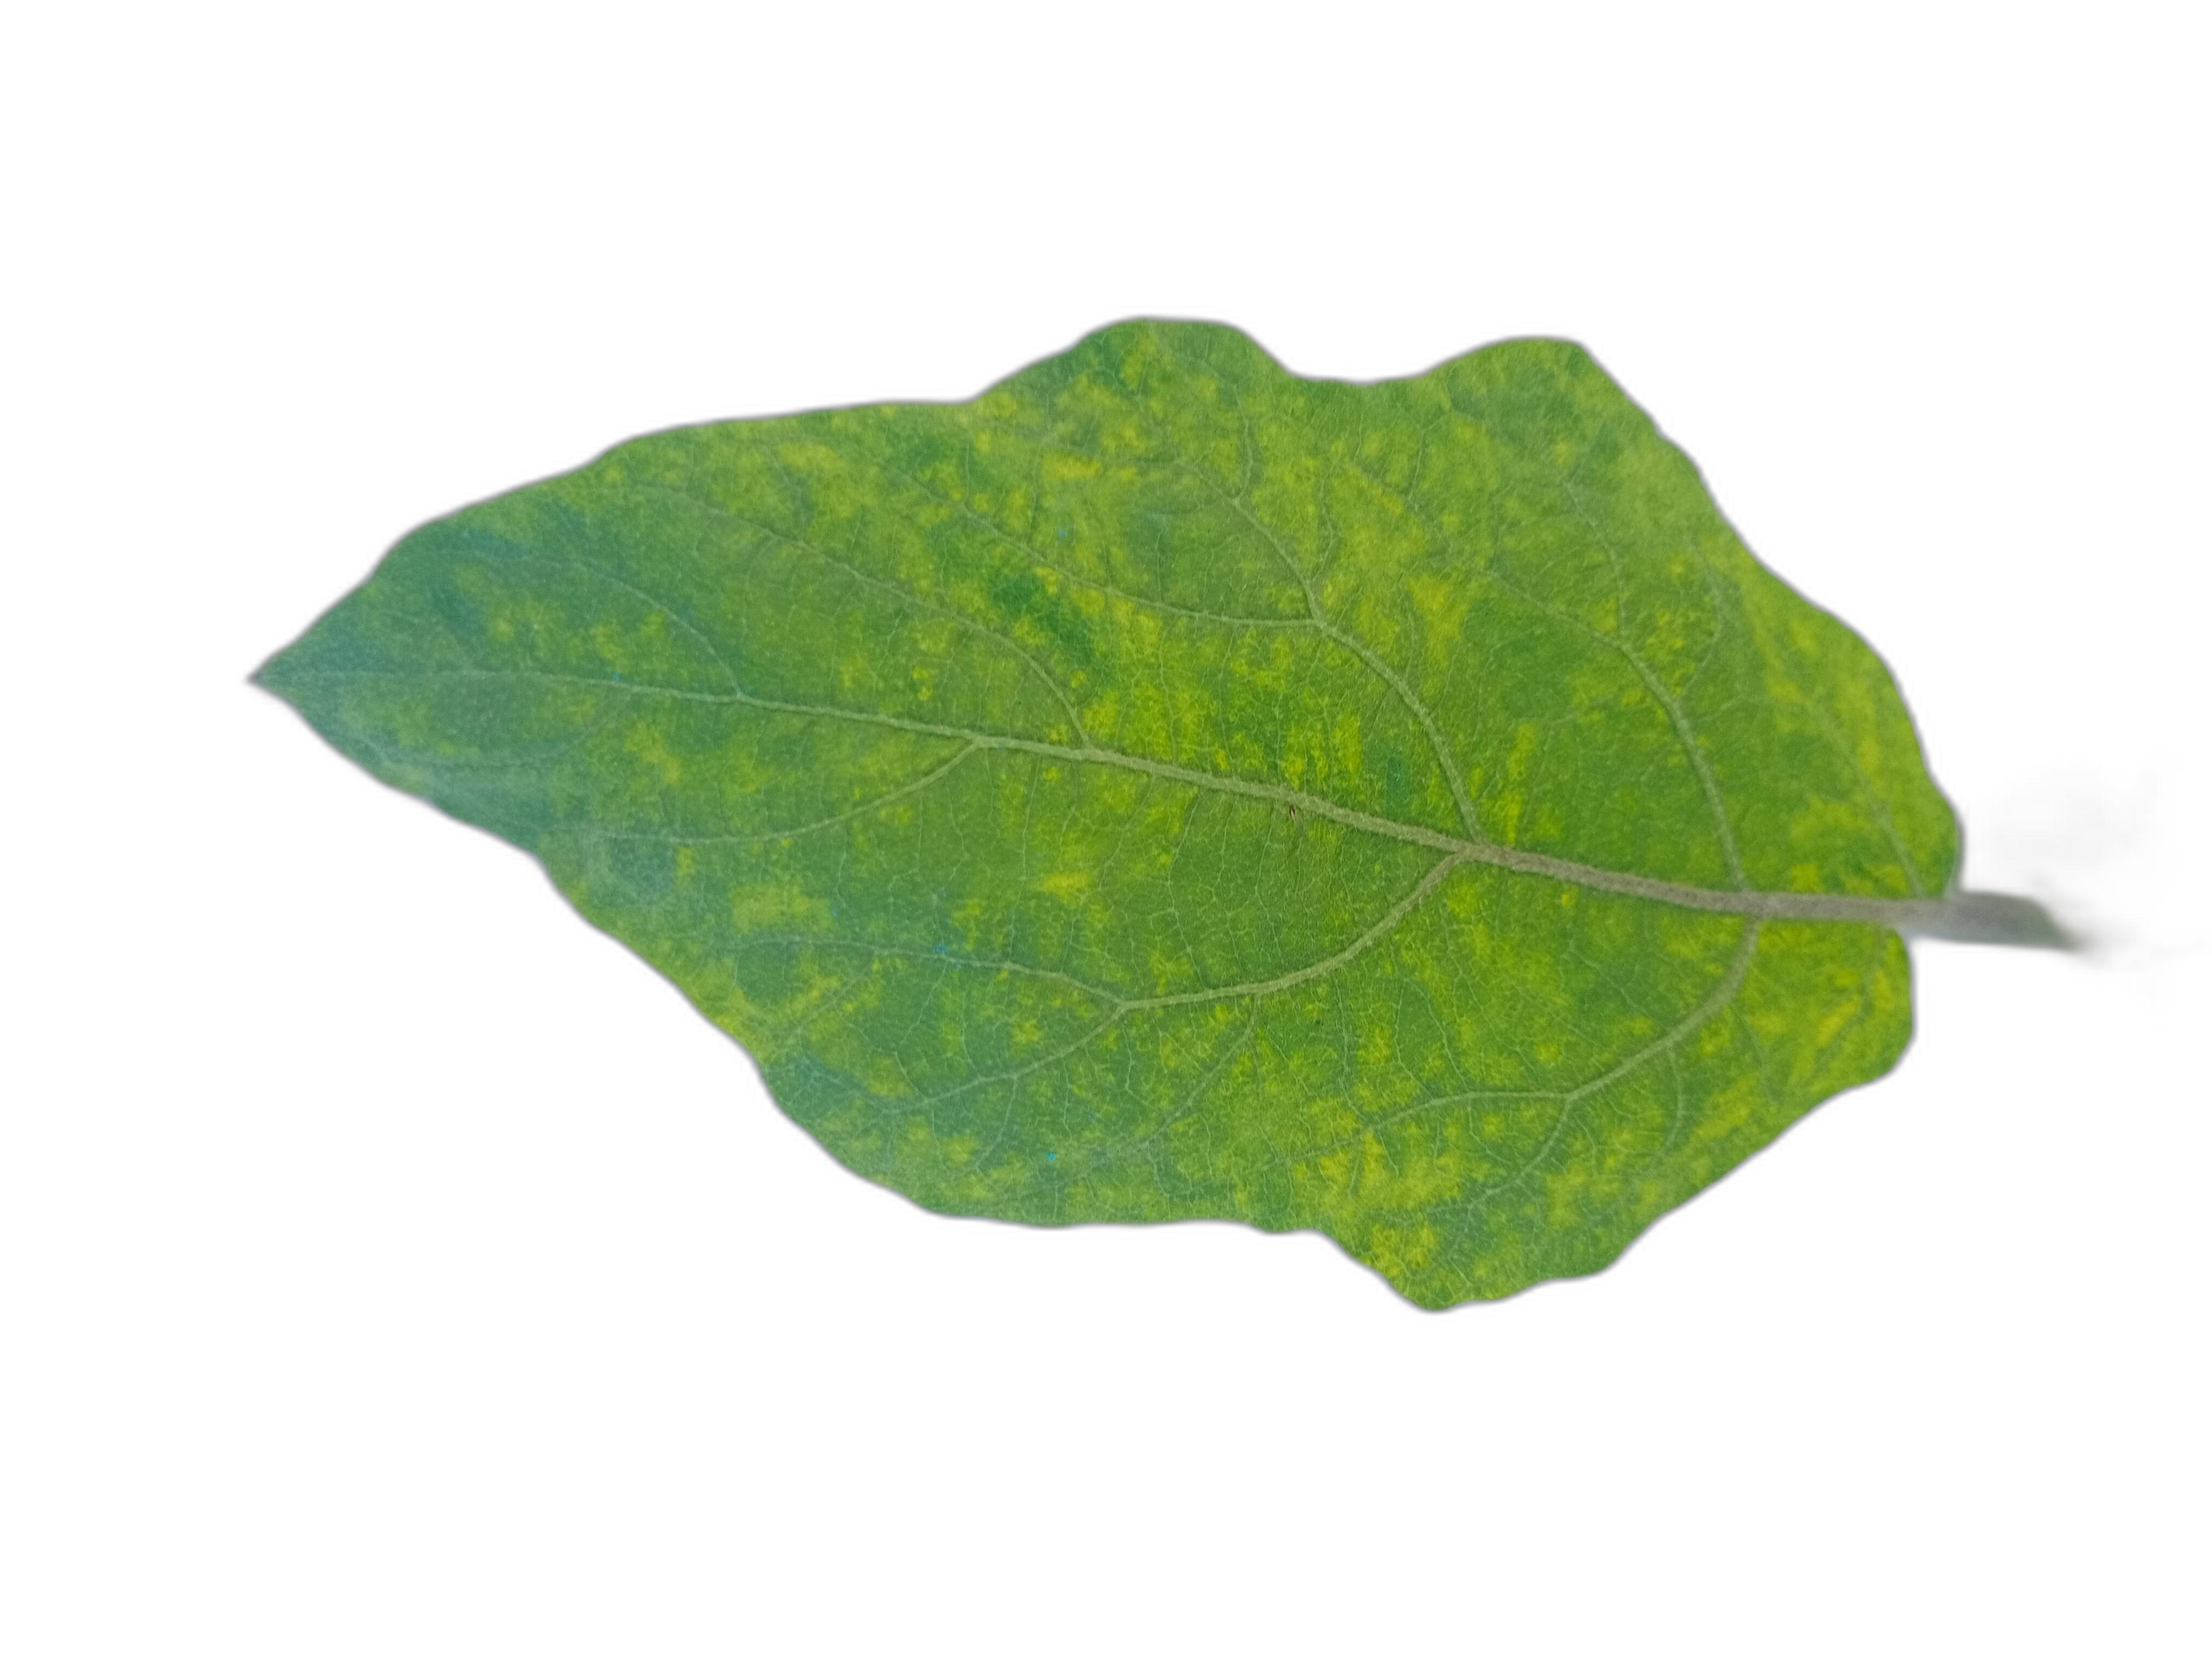
Label: Healthy Leaf